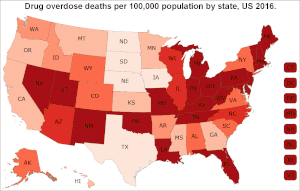
La crise des opioïdes, ou l'épidémie d'opioïdes, fait référence à l'augmentation rapide de l'utilisation d'opioïdes, avec ou sans prescription, aux États-Unis et au Canada depuis le milieu des années 2010. Parmi les opioïdes impliqués, on note le Percocet, le Vicodin, l'oxycodone et le fentanyl. D'après la Drug Enforcement Administration, « le nombre de morts par surdose, particulièrement celles résultant de drogues prescrites et d'héroïne, a atteint un niveau épidémique ».